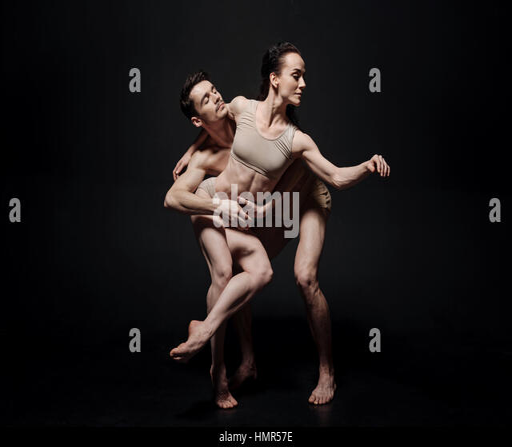
enthusiastic ballet dancers acting together in the studio